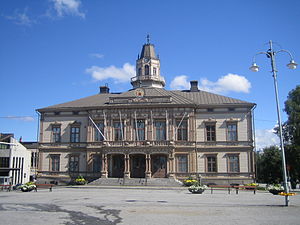
Jakobstad
Jakobstad på svensk, eller Pietarsaari på finsk, er en by og kommune i Österbotten, Finland. Jakobstad er en af de byer der ligger i den del af Finland, hvor hovedparten af indbyggerne taler svensk. Således står alle skilte i byen på svensk.